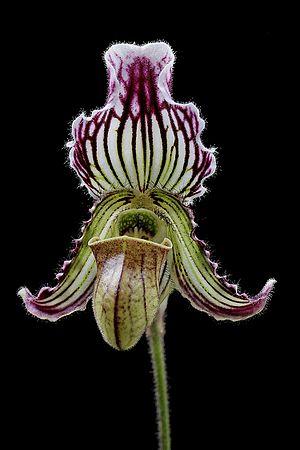
Les Paphiopedilums sont un genre d'orchidées semi-terrestres originaires d’Asie tropicale appelées couramment « Sabot de Vénus », faisant partie de la sous-famille des Cypripedioideae.